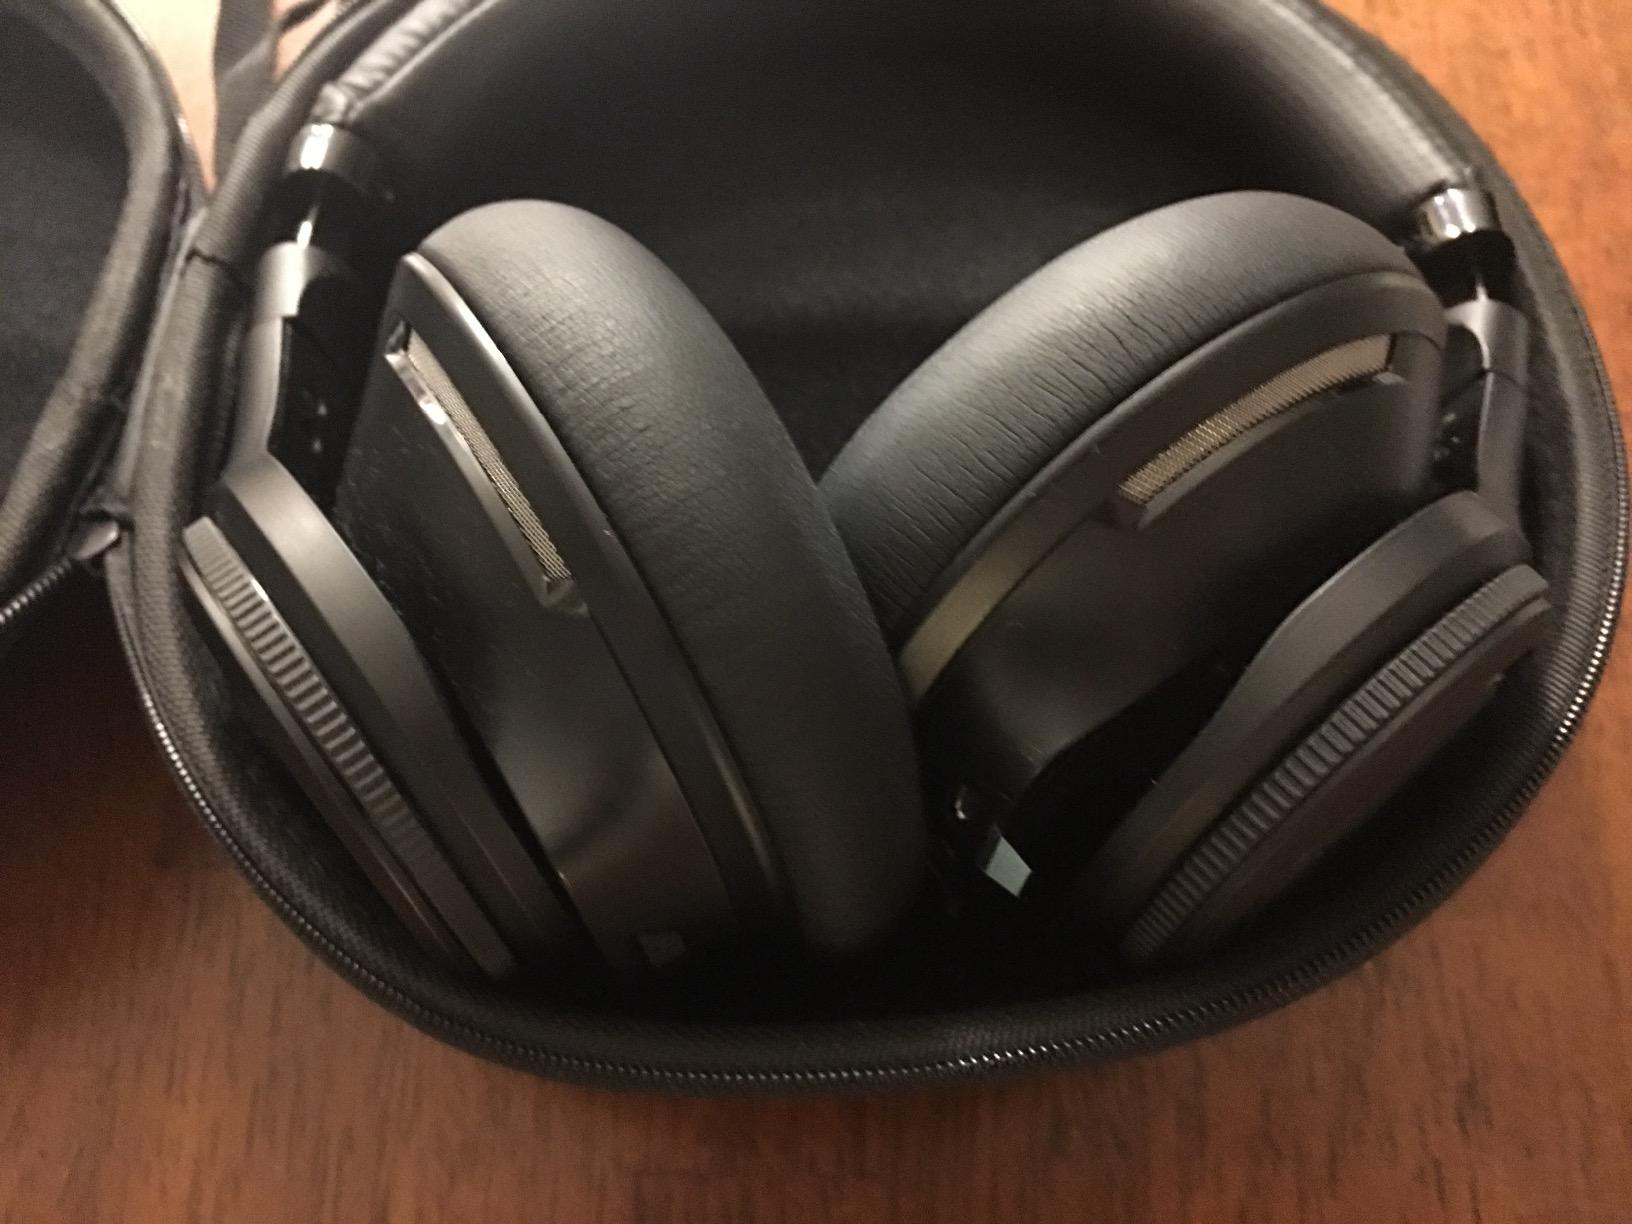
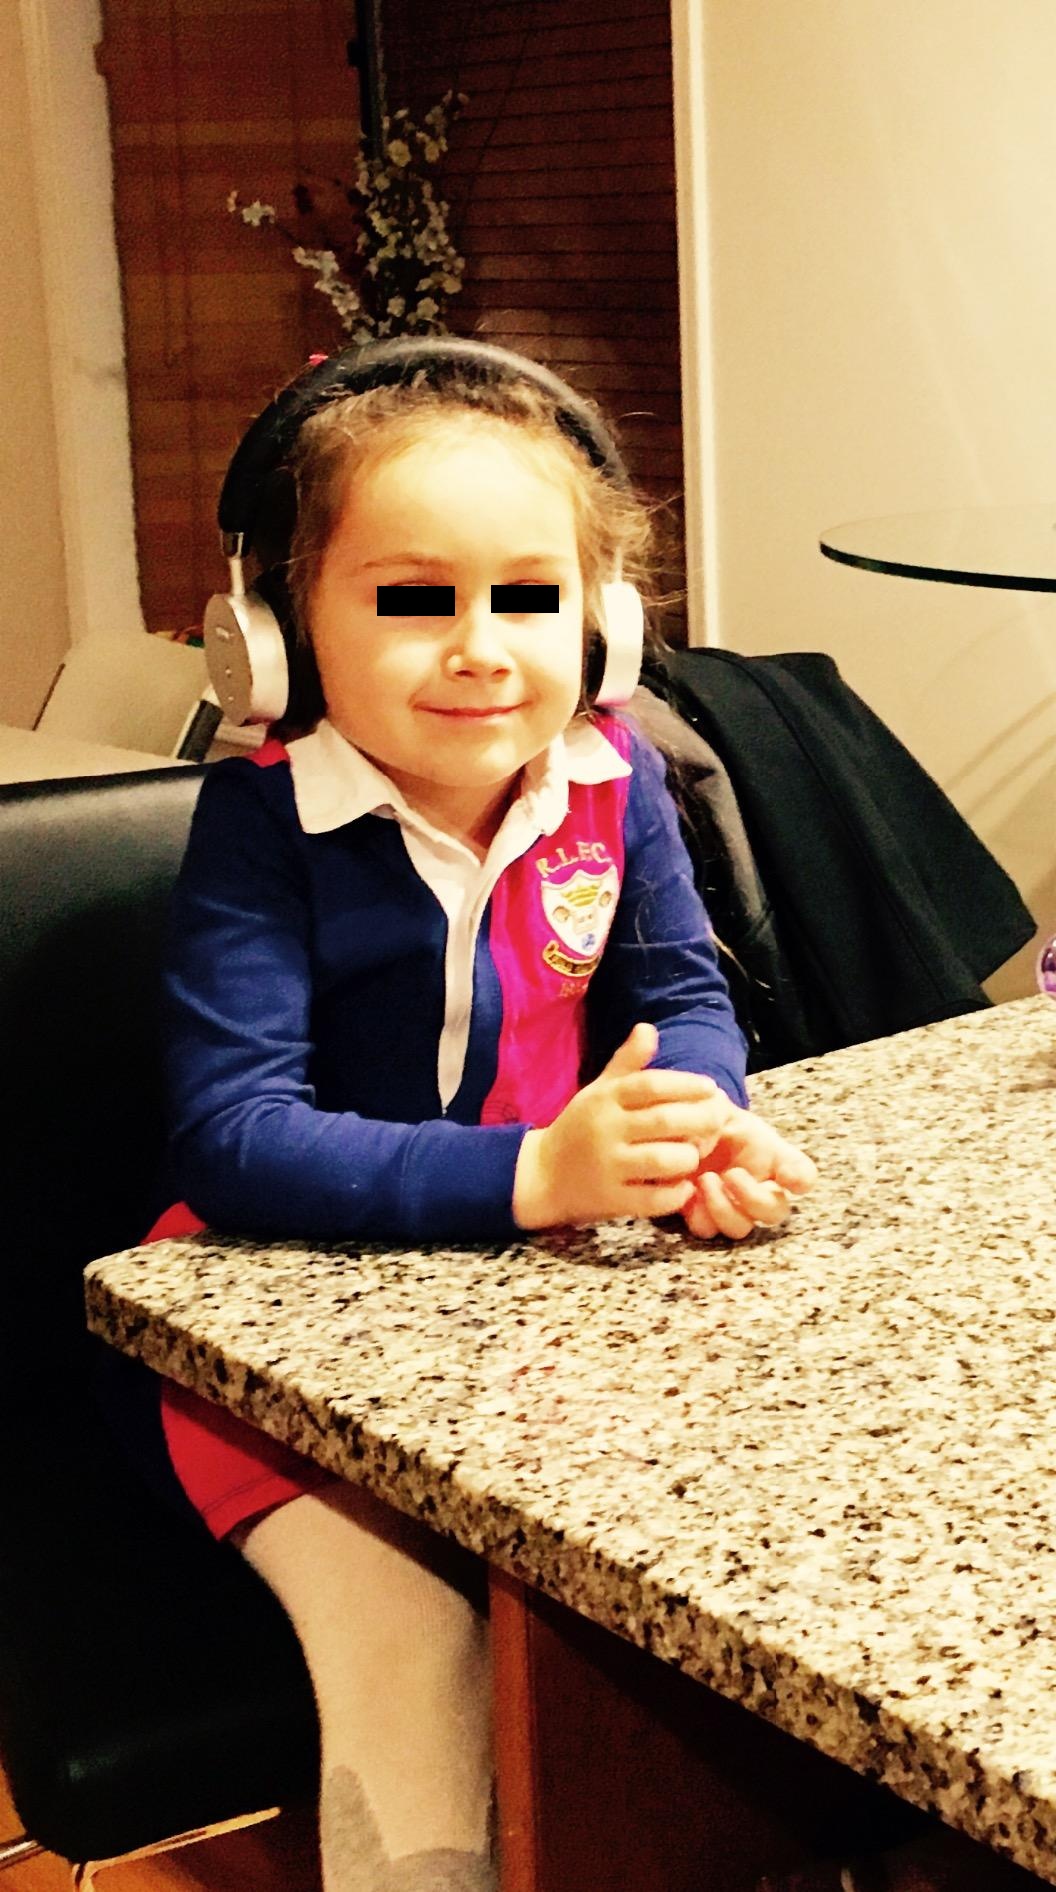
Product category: headphones
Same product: no